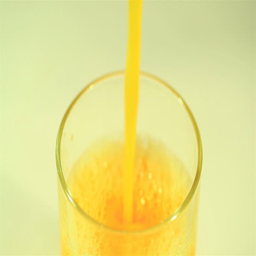
orange juice flows in a glass close up